Flexity 2

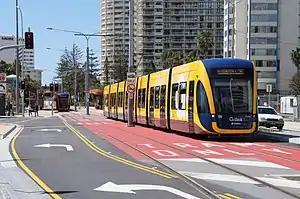
A Bombardier Flexity 2 on the , September 2014.

The Flexity 2 is a family of tram or light-rail vehicle manufactured by Bombardier Transportation (now Alstom). It is 100% low-floor, in order to easily accommodate wheelchairs and pushchairs. The trams are bi-directional, with cabs at both ends and doors on both sides, and are articulated with five or seven sections. This family of trams debuted on the Blackpool Tramway, England.